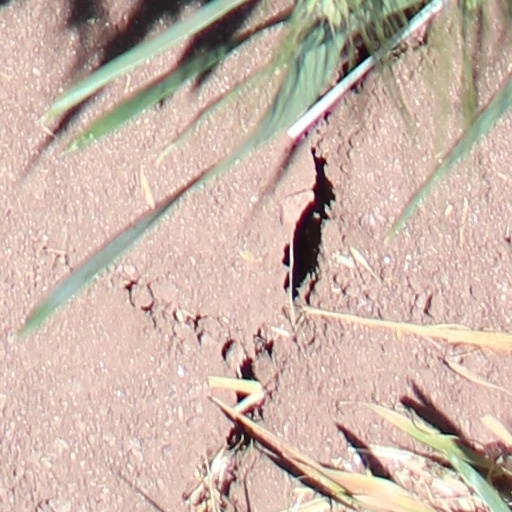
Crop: wheat